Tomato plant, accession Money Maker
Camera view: tilt-top (135 deg); turntable rotation: 120 degrees
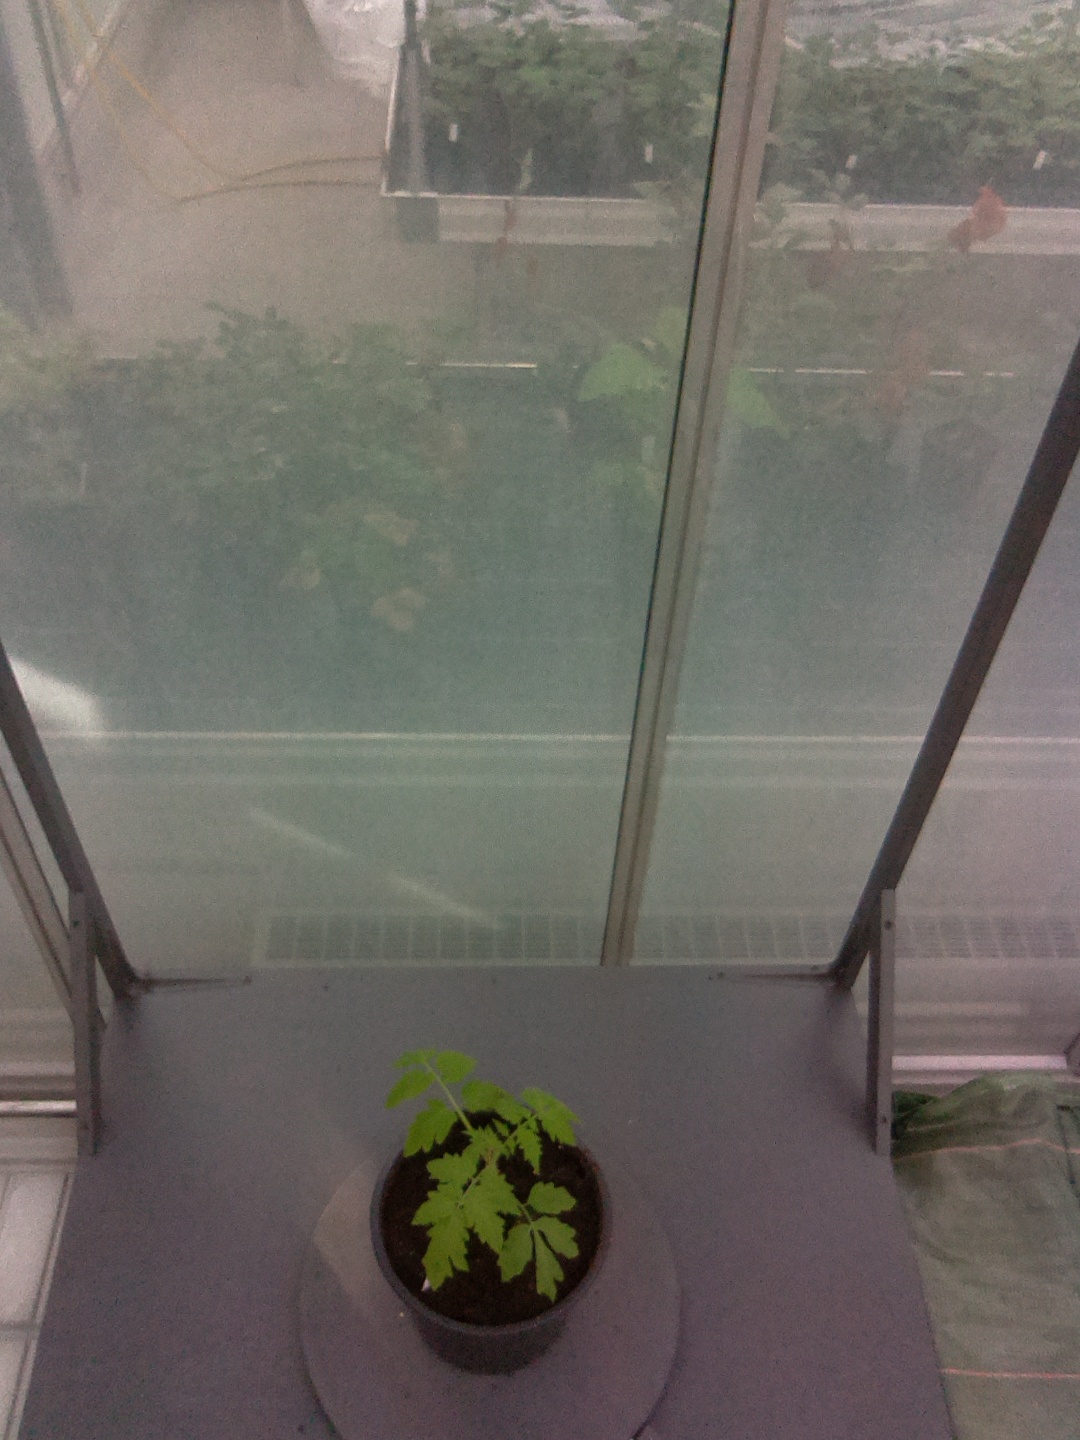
BBCH growth stage 13: 6 of true leaves visible